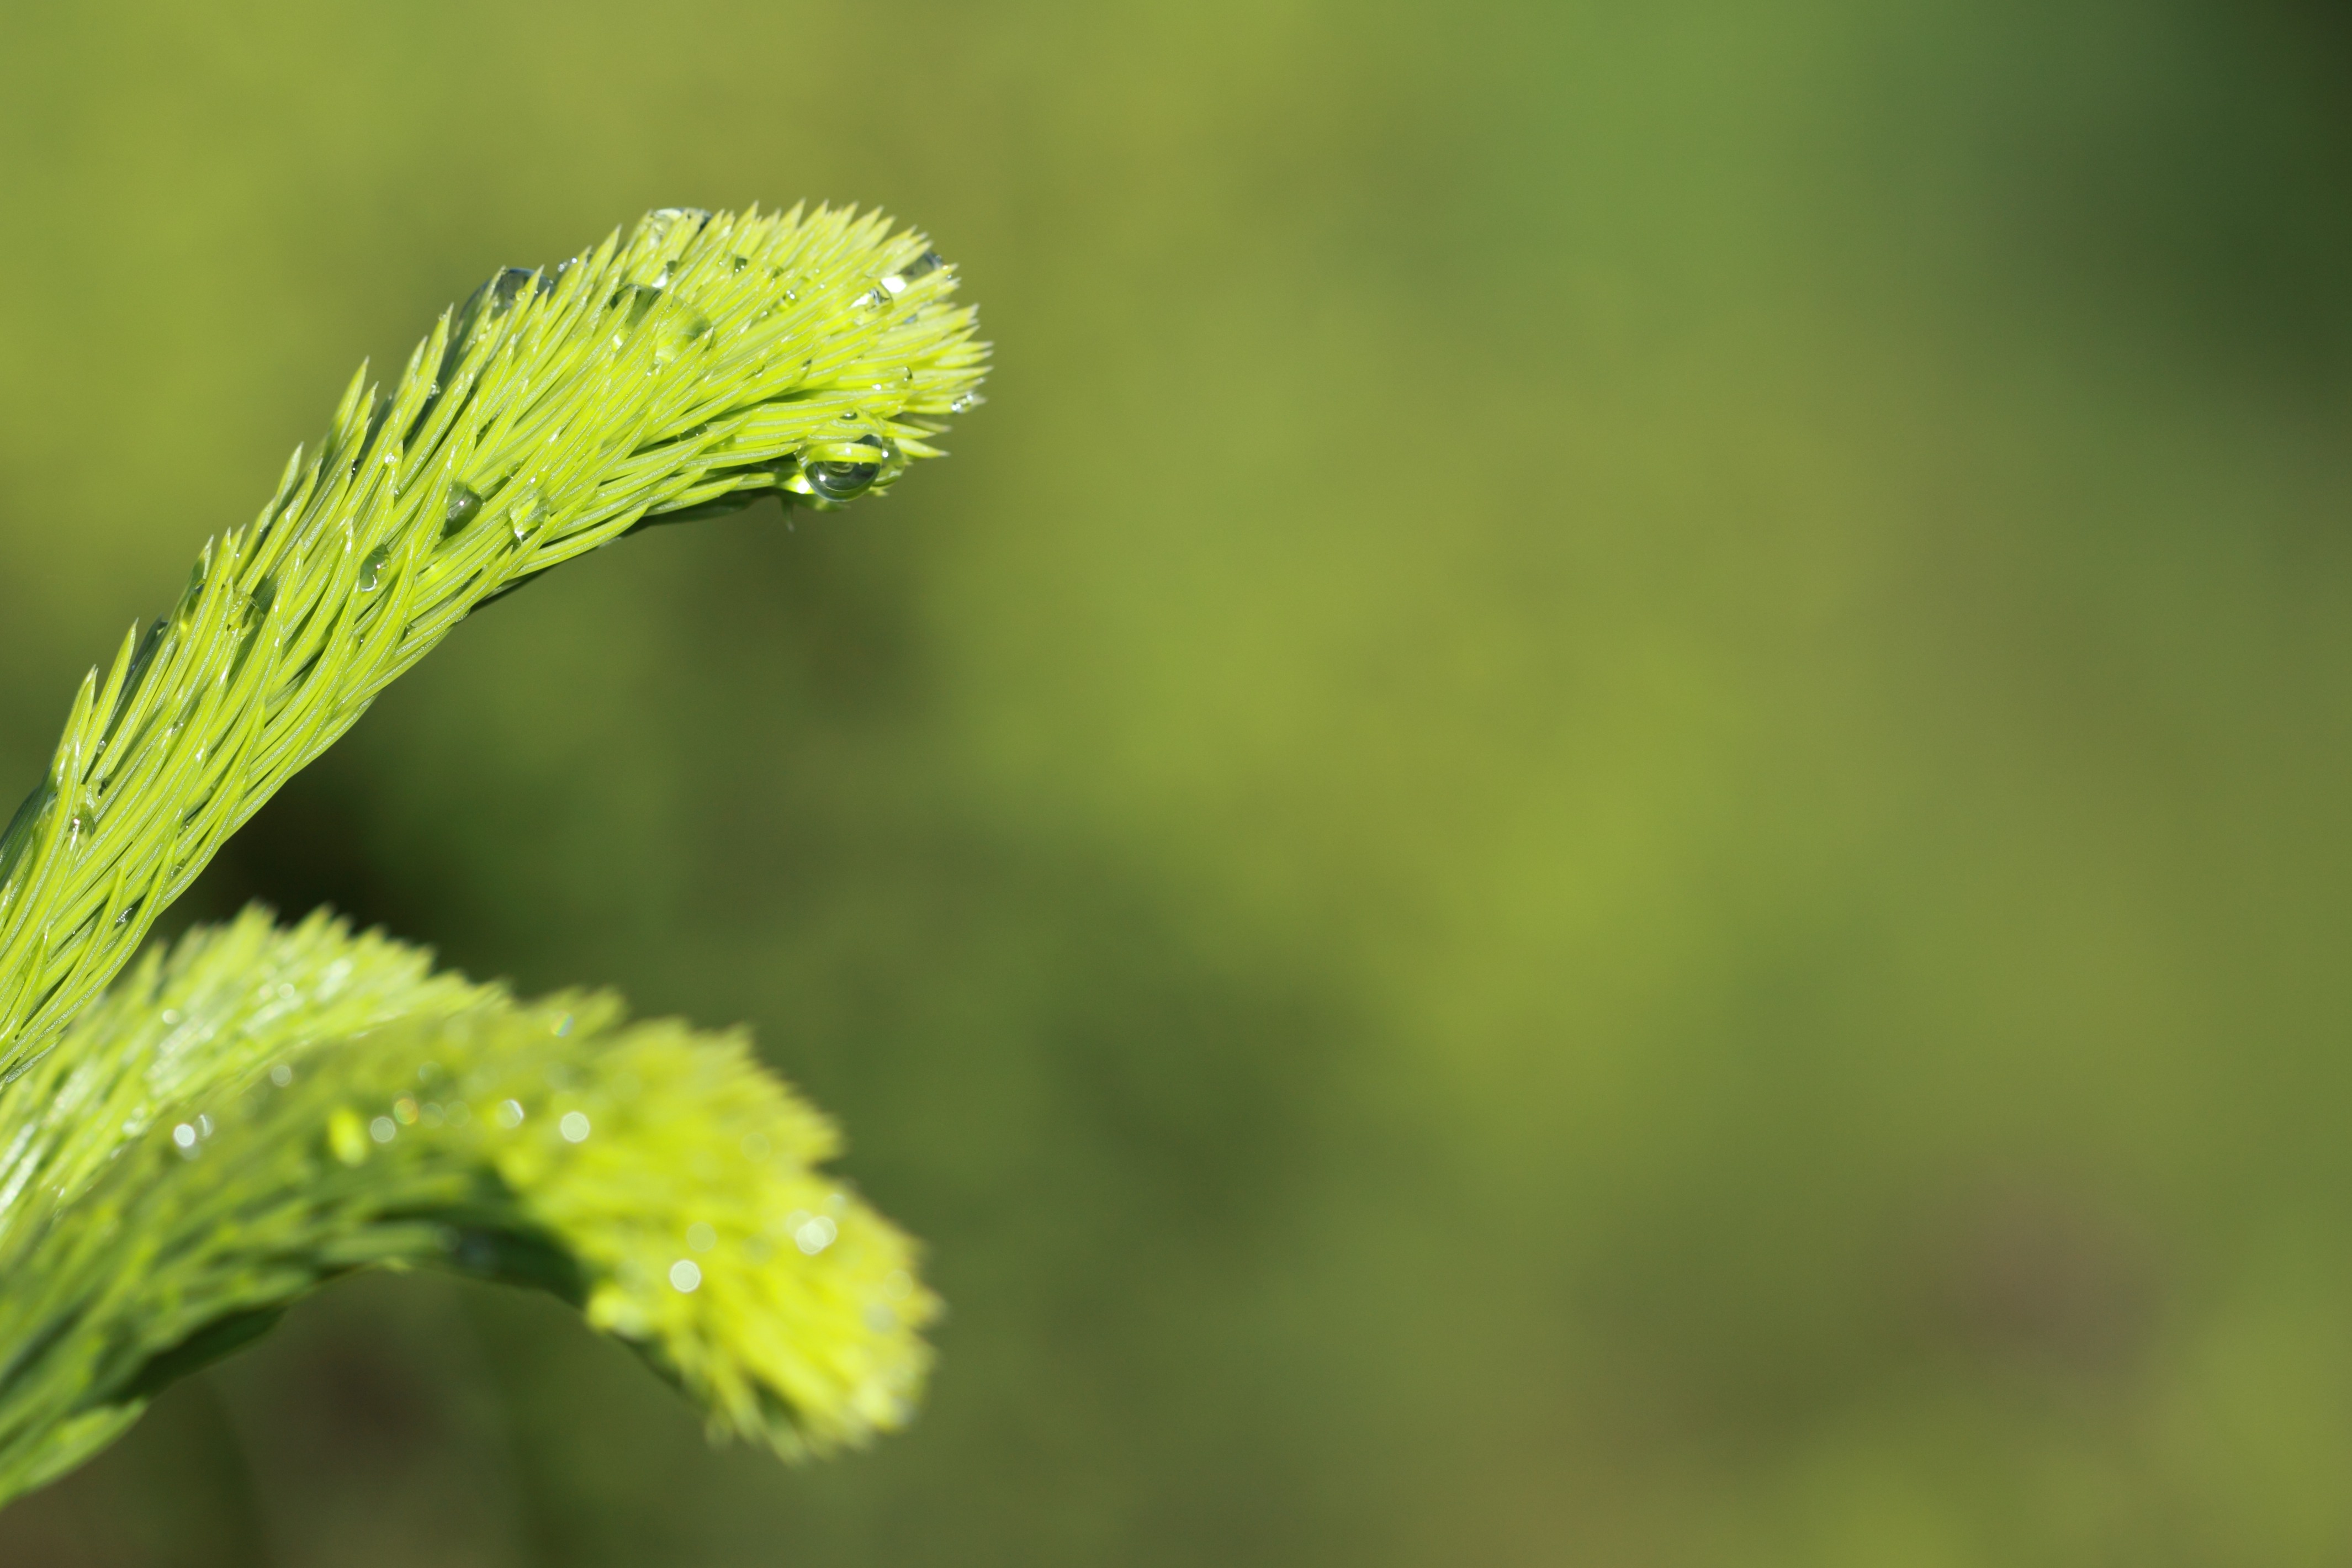
tree, nature, grass, branch, needle, plant, meadow, prairie, leaf, flower, pine, green, herb, macro, fresh, fir, flora, twig, wildflower, conifer, close up, background, spruce, needles, new, detail, macro photography, flowering plant, daisy family, grass family, plant stem, land plant